Carroll Watson Rankin

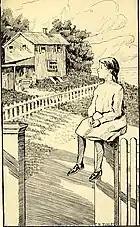
"Dandelion Cottage" with llustrations by Florence Scovel Shinn and Elizabeth Reynolds Finley

Rankin was born May 11, 1864, in Marquette, Michigan, in the Upper Peninsula, and raised her four children there. Her first writing assignment came at the age of 16, when she was hired as a reporter for the "Daily Mining Journal". She kept the job until her marriage to Ernest Rankin in 1886. Her free lance stories were published by "Century", "Harper's Monthly", "Youth's Companion", "St. Nicholas", "Leslie's", "Lippincott's", "Metropolitan" and other widely circulated periodicals. Her best known novel is "Dandelion Cottage", published in 1904 by Henry Holt and Company. She first wrote the story serially for her own children. Considered a regional classic in the Midwest, it tells of four young girls who negotiate the use of a derelict cottage belonging to a church as a playhouse by pulling dandelions for the senior warden of the church, prosperous Mr. Black. The real life model for Mr. Black is generally acknowledged to be Marquette businessman and philanthropist, Peter White. The original Dandelion Cottage is located at 440 East Arch and is privately owned. Now that the book is in public domain, it is available from Project Gutenberg and a print edition is available from the Marquette Regional History Center, published by the Marquette County Historical Society.